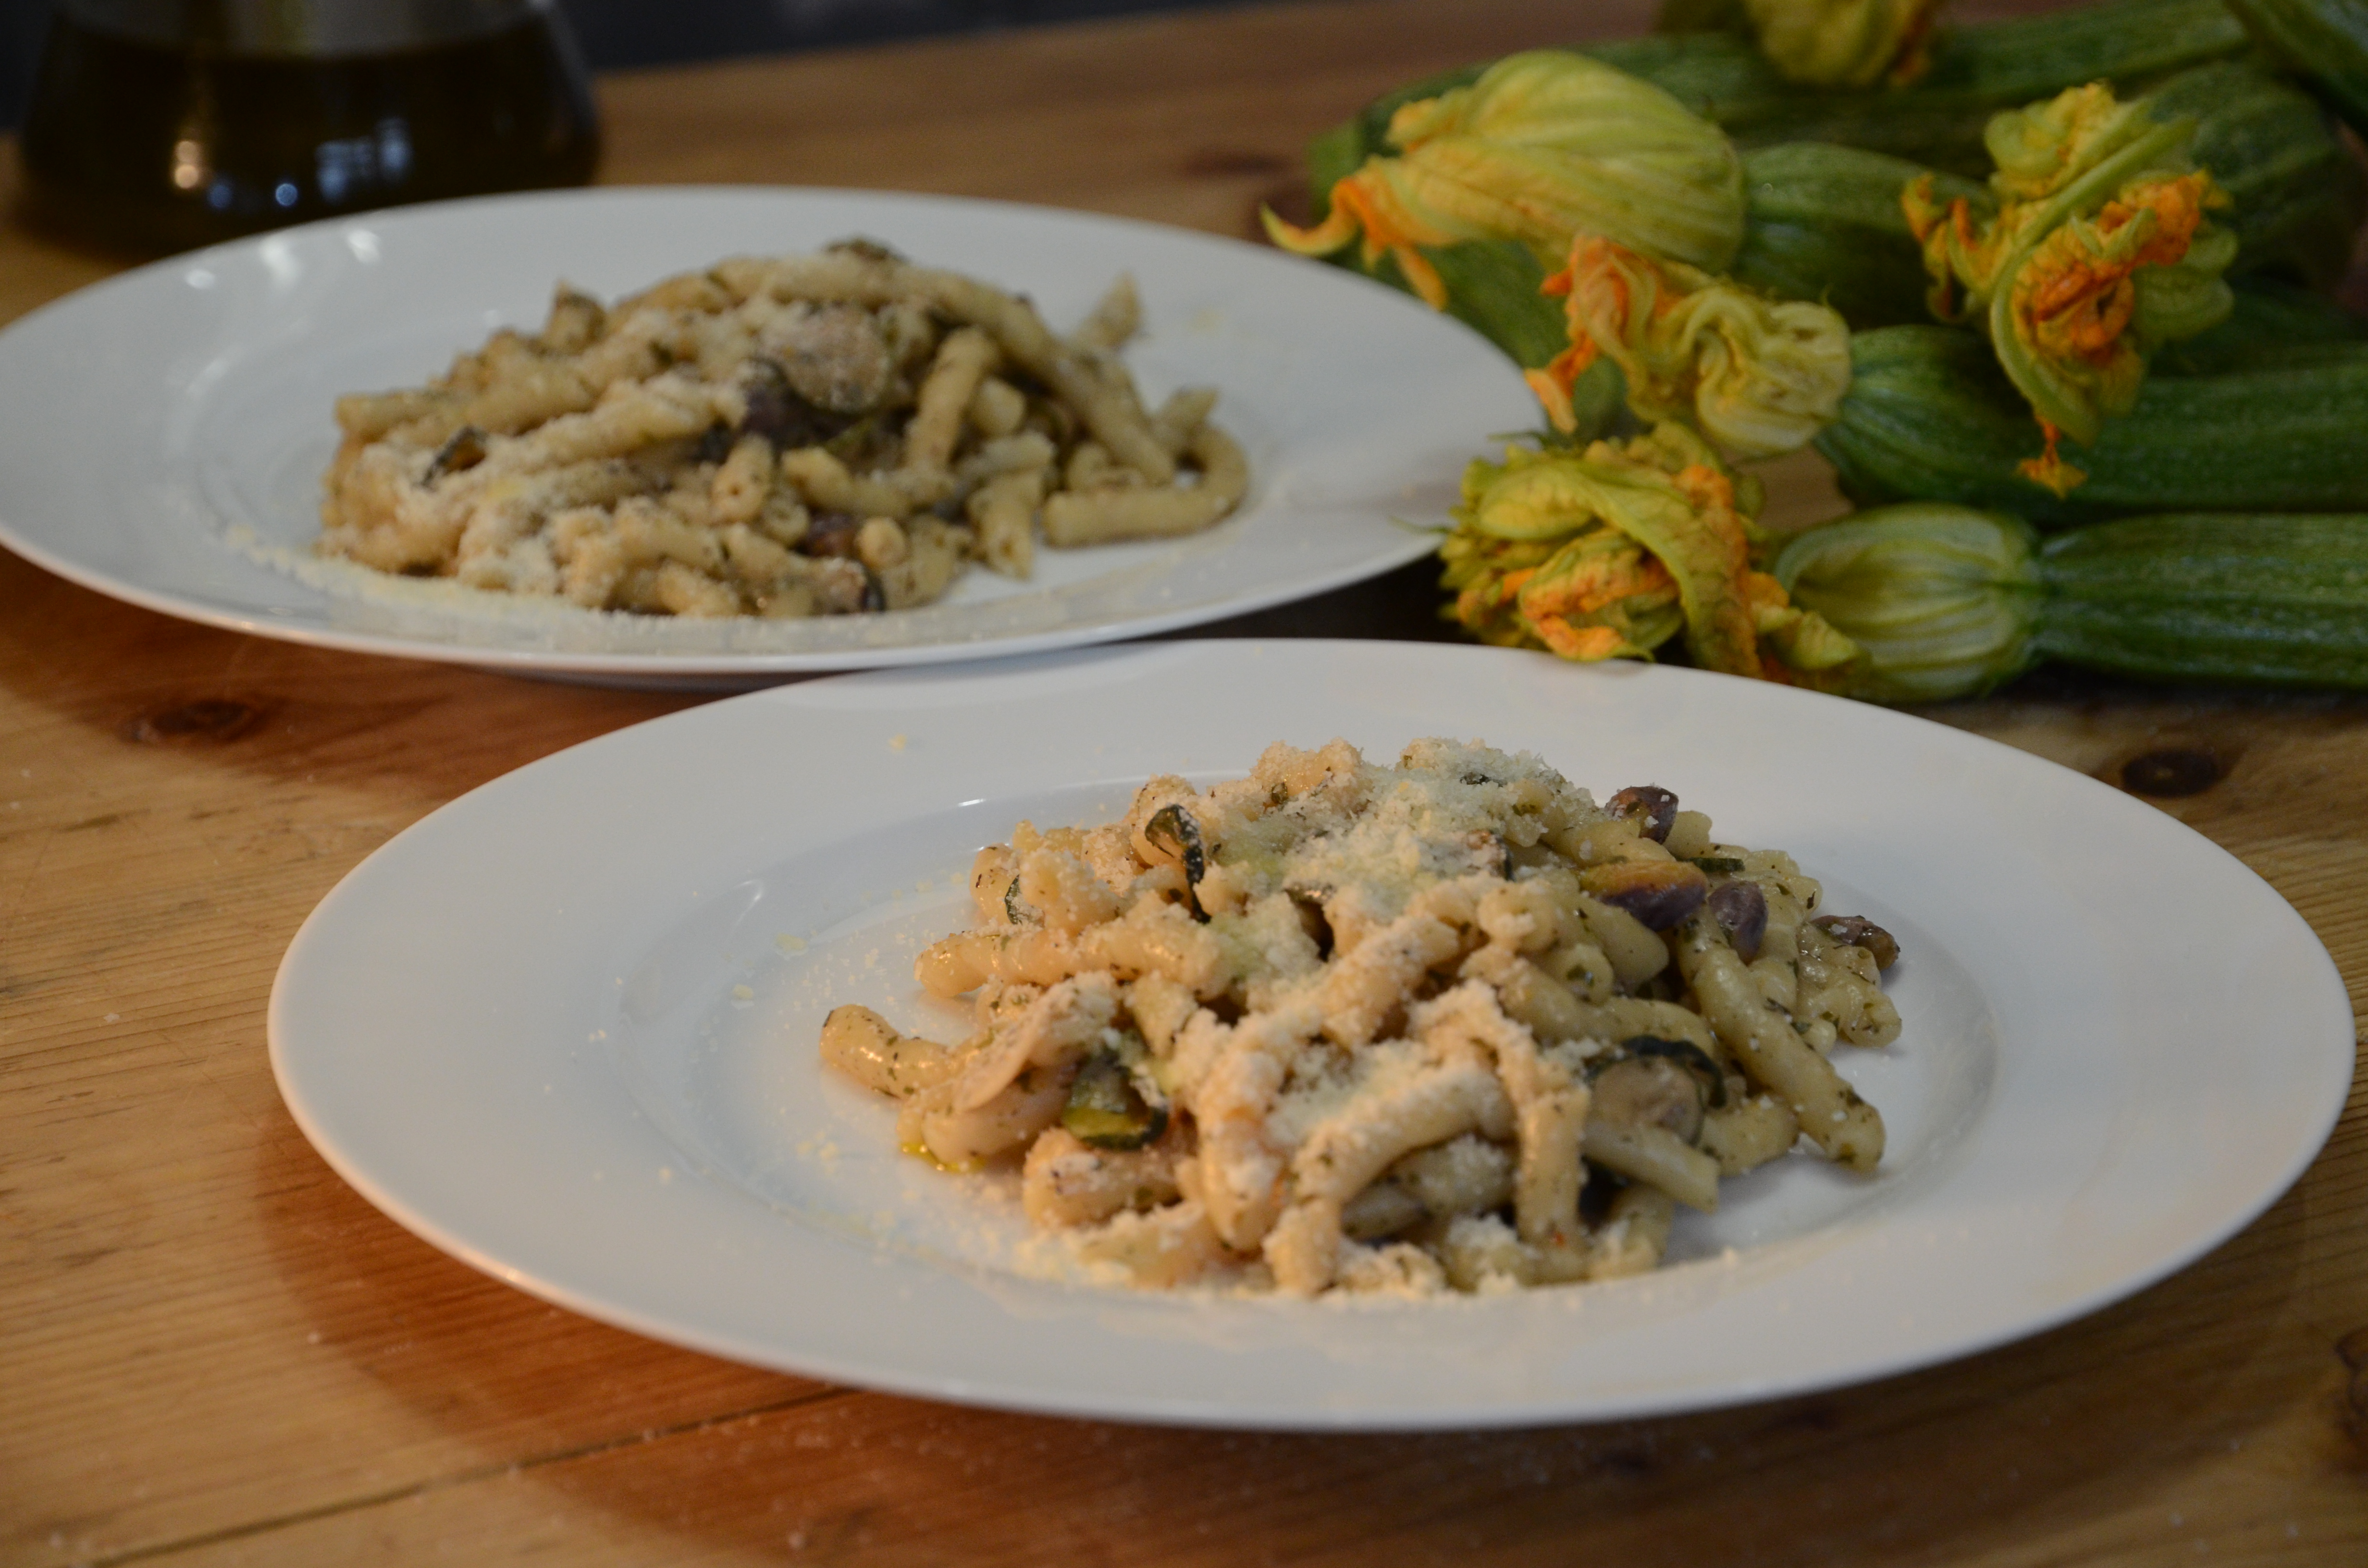
pasta, starter, tomato sauce, eat, food, lunch, italian, mediterranean, spice, parmesan, zucchini, courgette, dish, cuisine, ingredient, produce, fusilli, italian food, cavatelli, recipe, Strozzapreti, meat, Stringozzi